Emily Carr

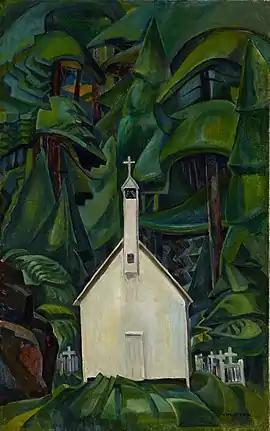
Carr's "The Indian Church", 1929. Lawren Harris bought the painting and showcased it in his home. He considered it Carr's best work. It was controversially retitled in 2018 by the Art Gallery of Ontario to "Church at Yuquot Village"

Carr made the trip east for the exhibition on "West Coast art: Native and modern" at the National Gallery of Canada in 1927. She met Frederick Varley in Vancouver and other members of the Group of Seven, at that time Canada's most recognized modern painters at the show's Toronto venue.